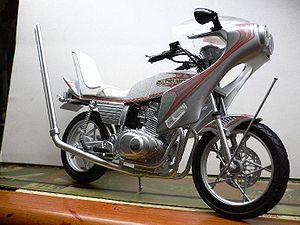
Le terme bōsōzoku désigne au Japon les clans de motards et d'automobilistes juvéniles qui s'adonnaient à la conduite dangereuse en faisant un maximum de bruit, principalement dans les années 1970-1980. Cette contre-culture est associée à la modification de véhicules et à un code vestimentaire. Le terme composé de « bōsō », qui signifie « course folle » ou « conduite imprudente », et « zoku », qui signifie « clan ». Mais on peut aussi voir dans l'élément « bō », le mot « bōryokudan » qui signifie « bandit ».